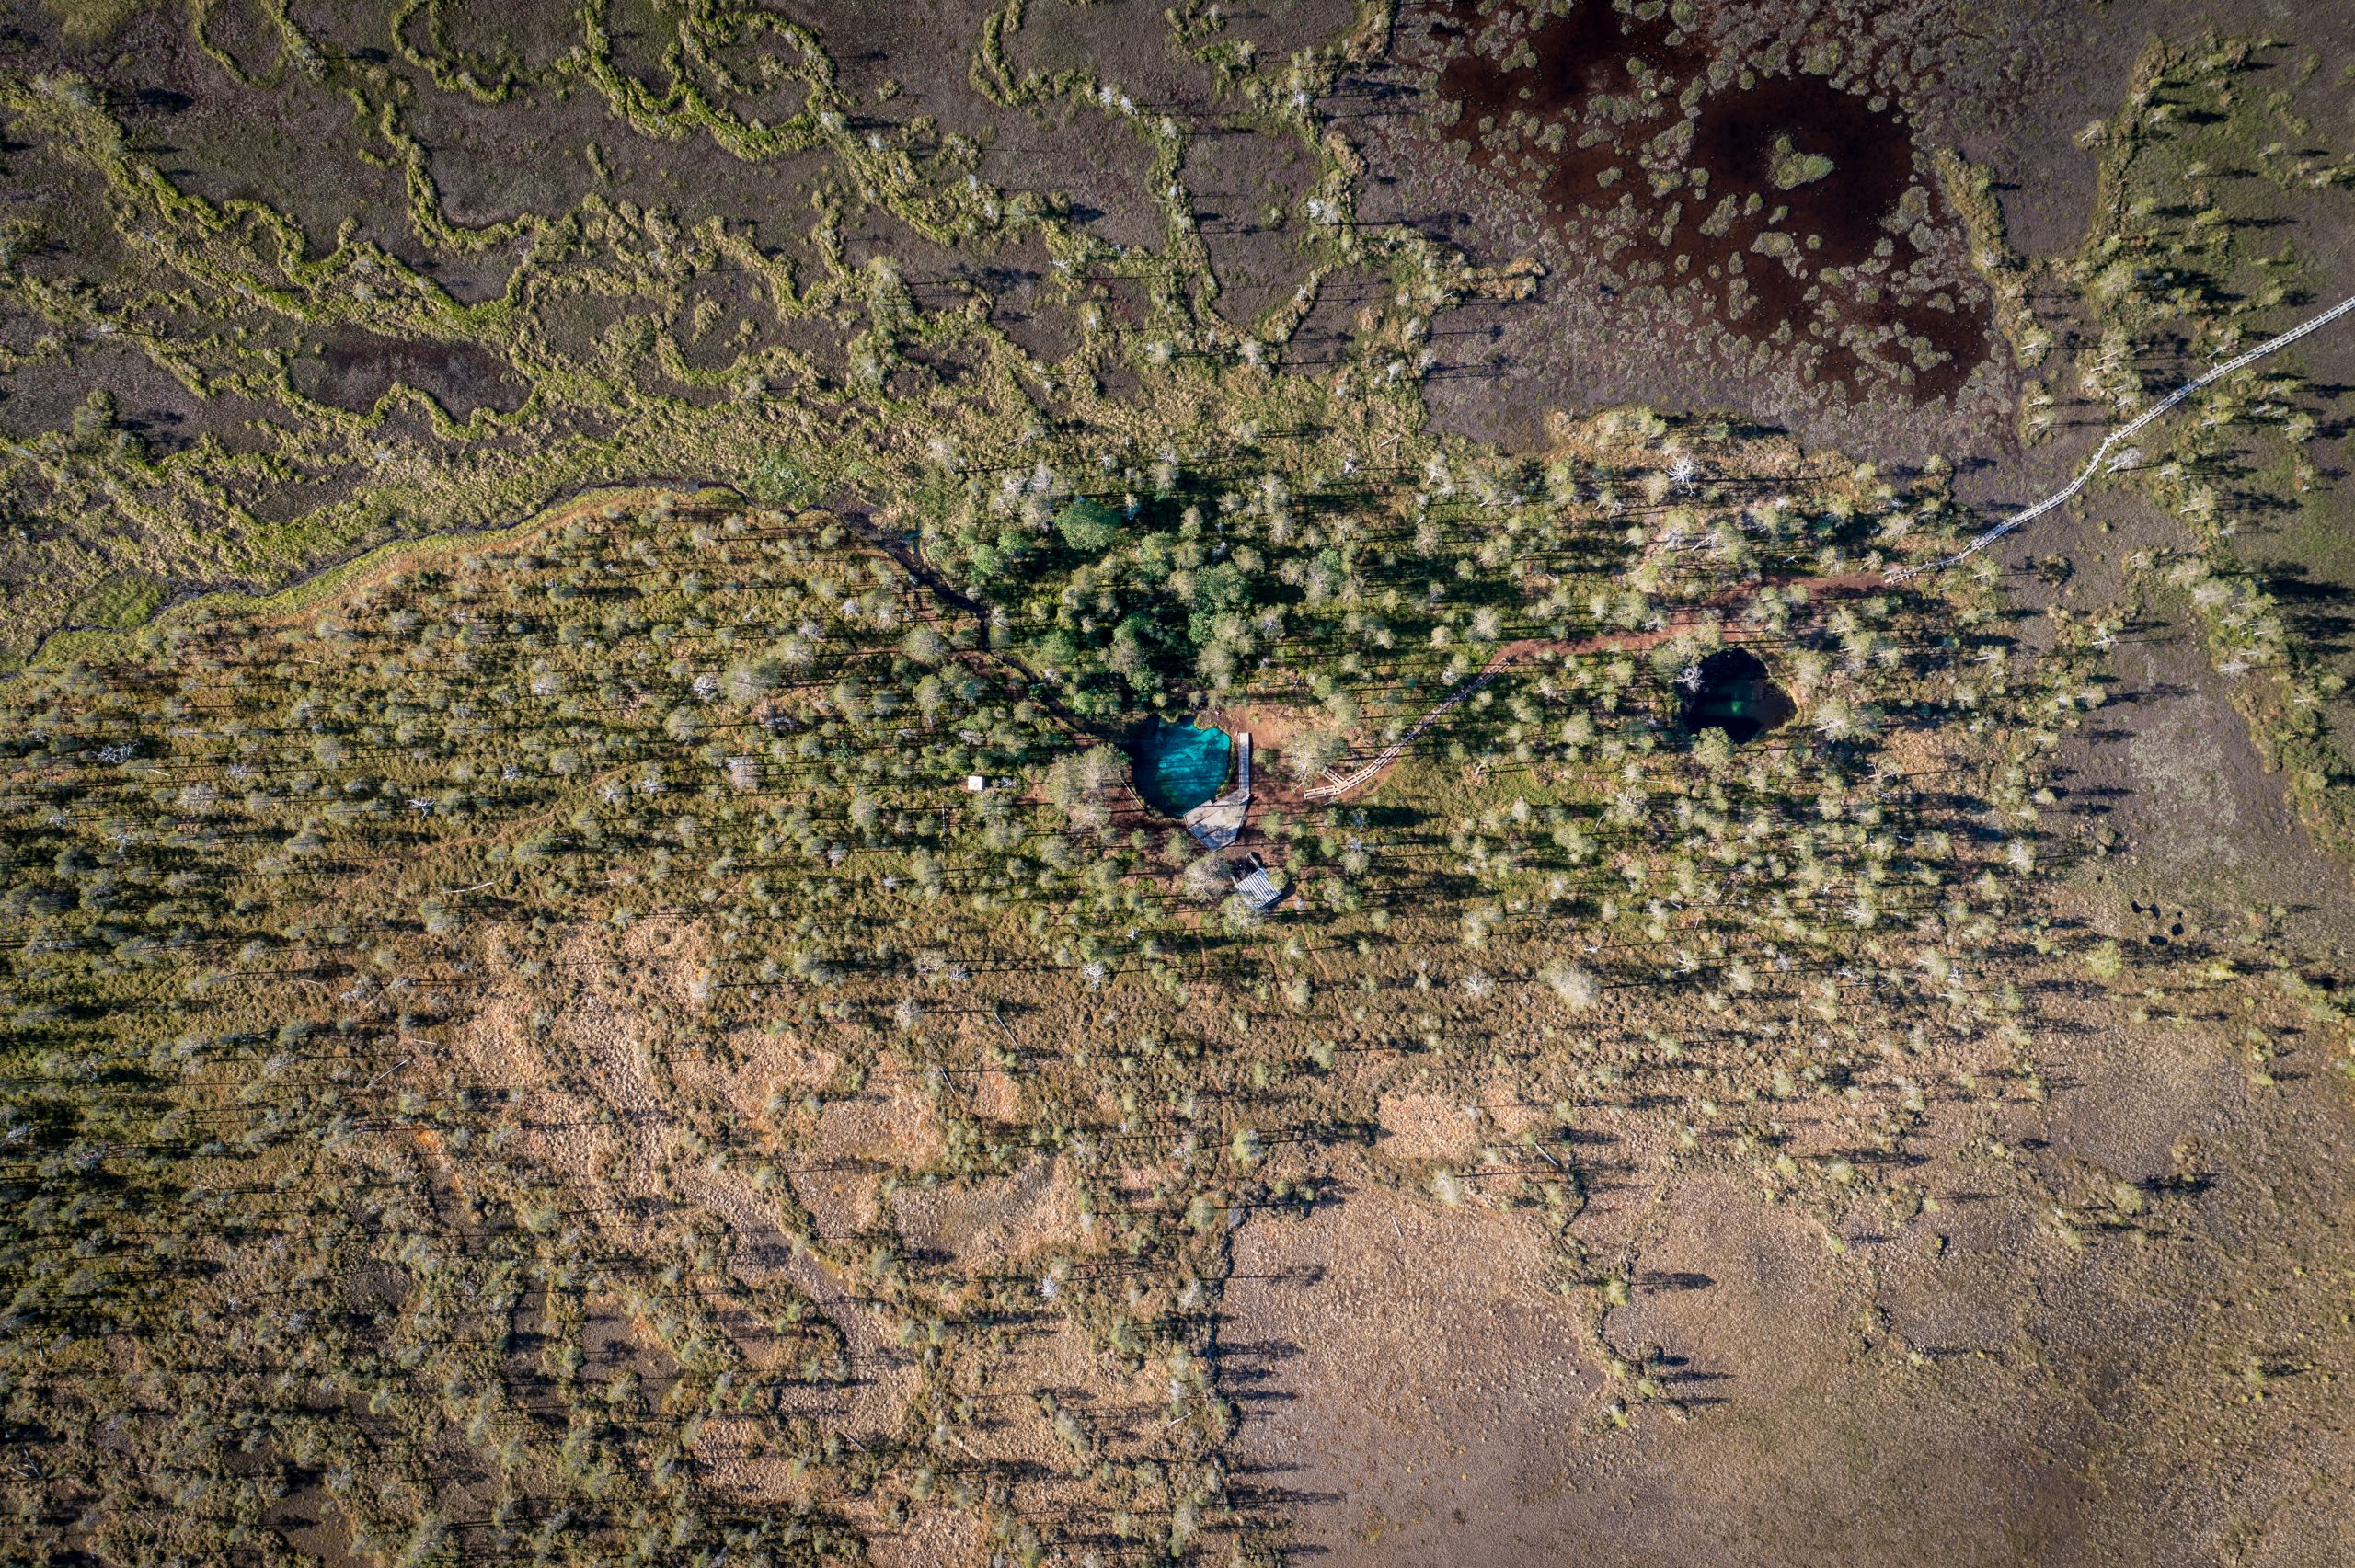
plant, grass, landscape, groundcover, road surface, shrub, soil, sand, road, asphalt, bird's eye view, shadow, natural landscape, tree, People in nature, wildlife, shrubland, rock, aerial photography, field, reflection, pollution, aeolian landform